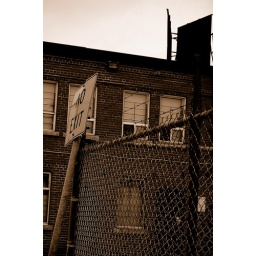
Something foreboding about a fence with barbwire an a no exit sign beside your apartment.